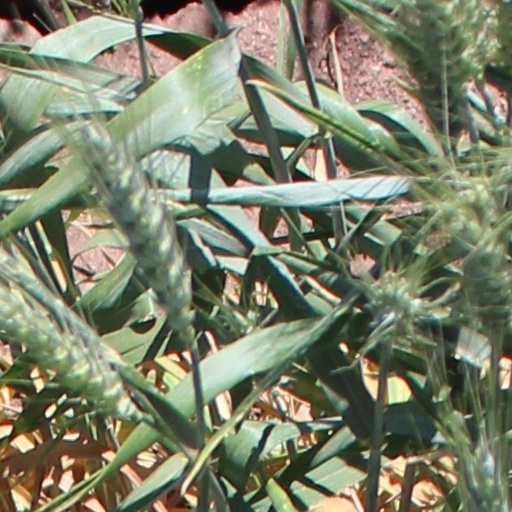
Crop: wheat